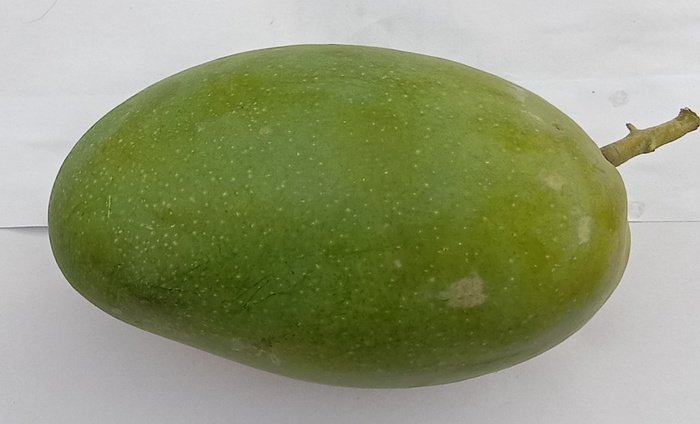
Mango variety: Dosehri